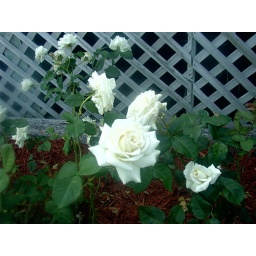
White roses growing outside a general store near the beach house.